Three Came Home

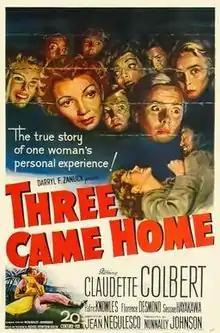

Three Came Home is a 1950 American World War II film directed by Jean Negulesco, based on the memoirs of the same name by writer Agnes Newton Keith. It depicts Keith's life in North Borneo in the period immediately before the Japanese invasion in 1942, and her subsequent internment and suffering, separated from her husband Harry, and with a young son to care for. Keith was initially interned at Berhala Island near Sandakan, North Borneo (today's Sabah) but spent most of her captivity at Batu Lintang camp at Kuching, Sarawak. The camp was liberated in September 1945.